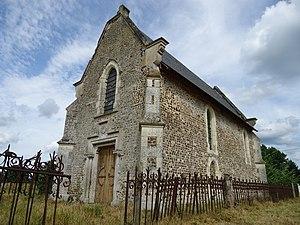
Chapelle-Saint-Martin - Roézé-sur-Sarthe (72)
Roézé-sur-Sarthe est une commune française, située dans le département de la Sarthe en région Pays de la Loire, peuplée de 2 626 habitants.